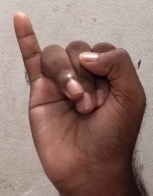
ASL sign: I